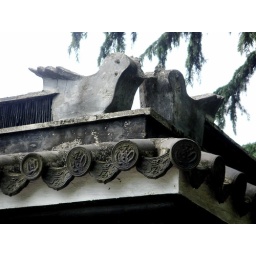
chicken sculptures on the edge of a roof in the park